Camputers Lynx

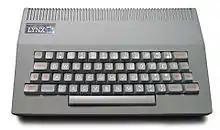
Camputers Lynx 48k

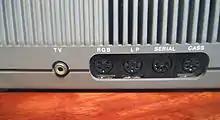
Camputers Lynx 48k - Rear Connectors - Left

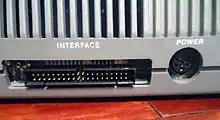
Camputers Lynx 48k - Rear Connectors - Right

The Lynx was an 8-bit British home computer that was first released in early 1983 as a 48 KB model. Several models were available with 48 KB, 96 KB or 128 KB RAM. It was possible to reach 192 KB with RAM expansions on board. John Shireff designed the hardware and Davis Jansons the firmware.